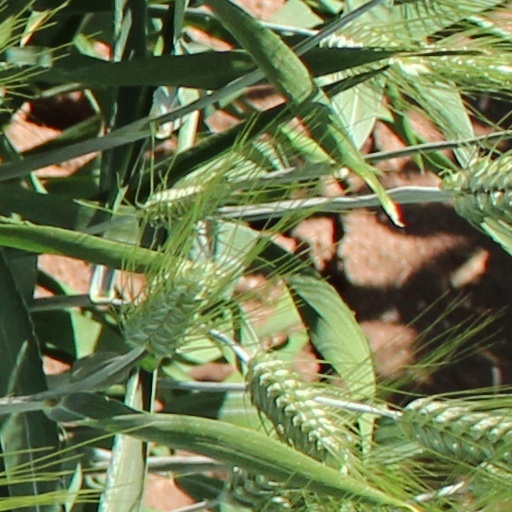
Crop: wheat